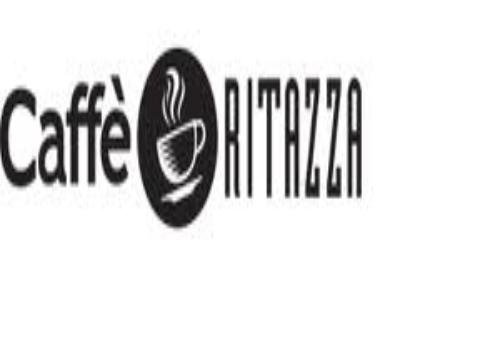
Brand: Caffe Ritazza
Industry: Food